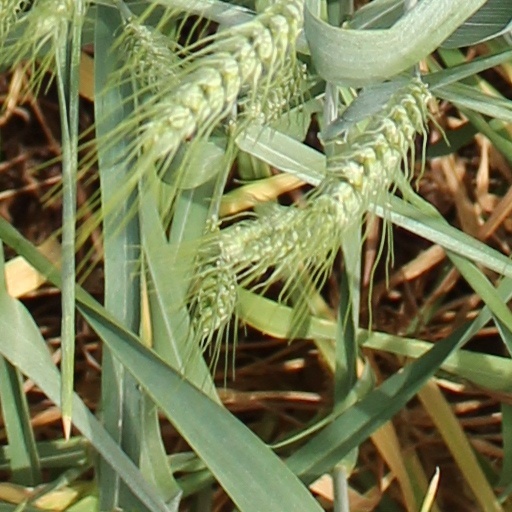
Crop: wheat